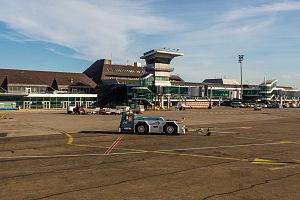
Strasbourg est une commune française située dans le département du Bas-Rhin. Préfecture du département, elle est également, depuis le 1ᵉʳ janvier 2016, le chef-lieu de la région Grand Est. Capitale de la région historique d'Alsace, la ville est bordée par le Rhin et frontalière avec l'Allemagne.